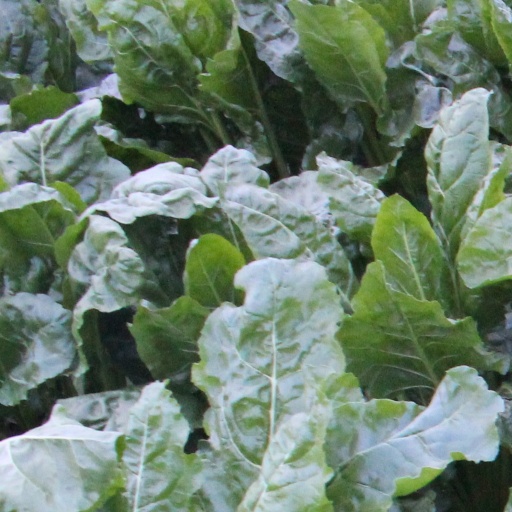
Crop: sugar beet